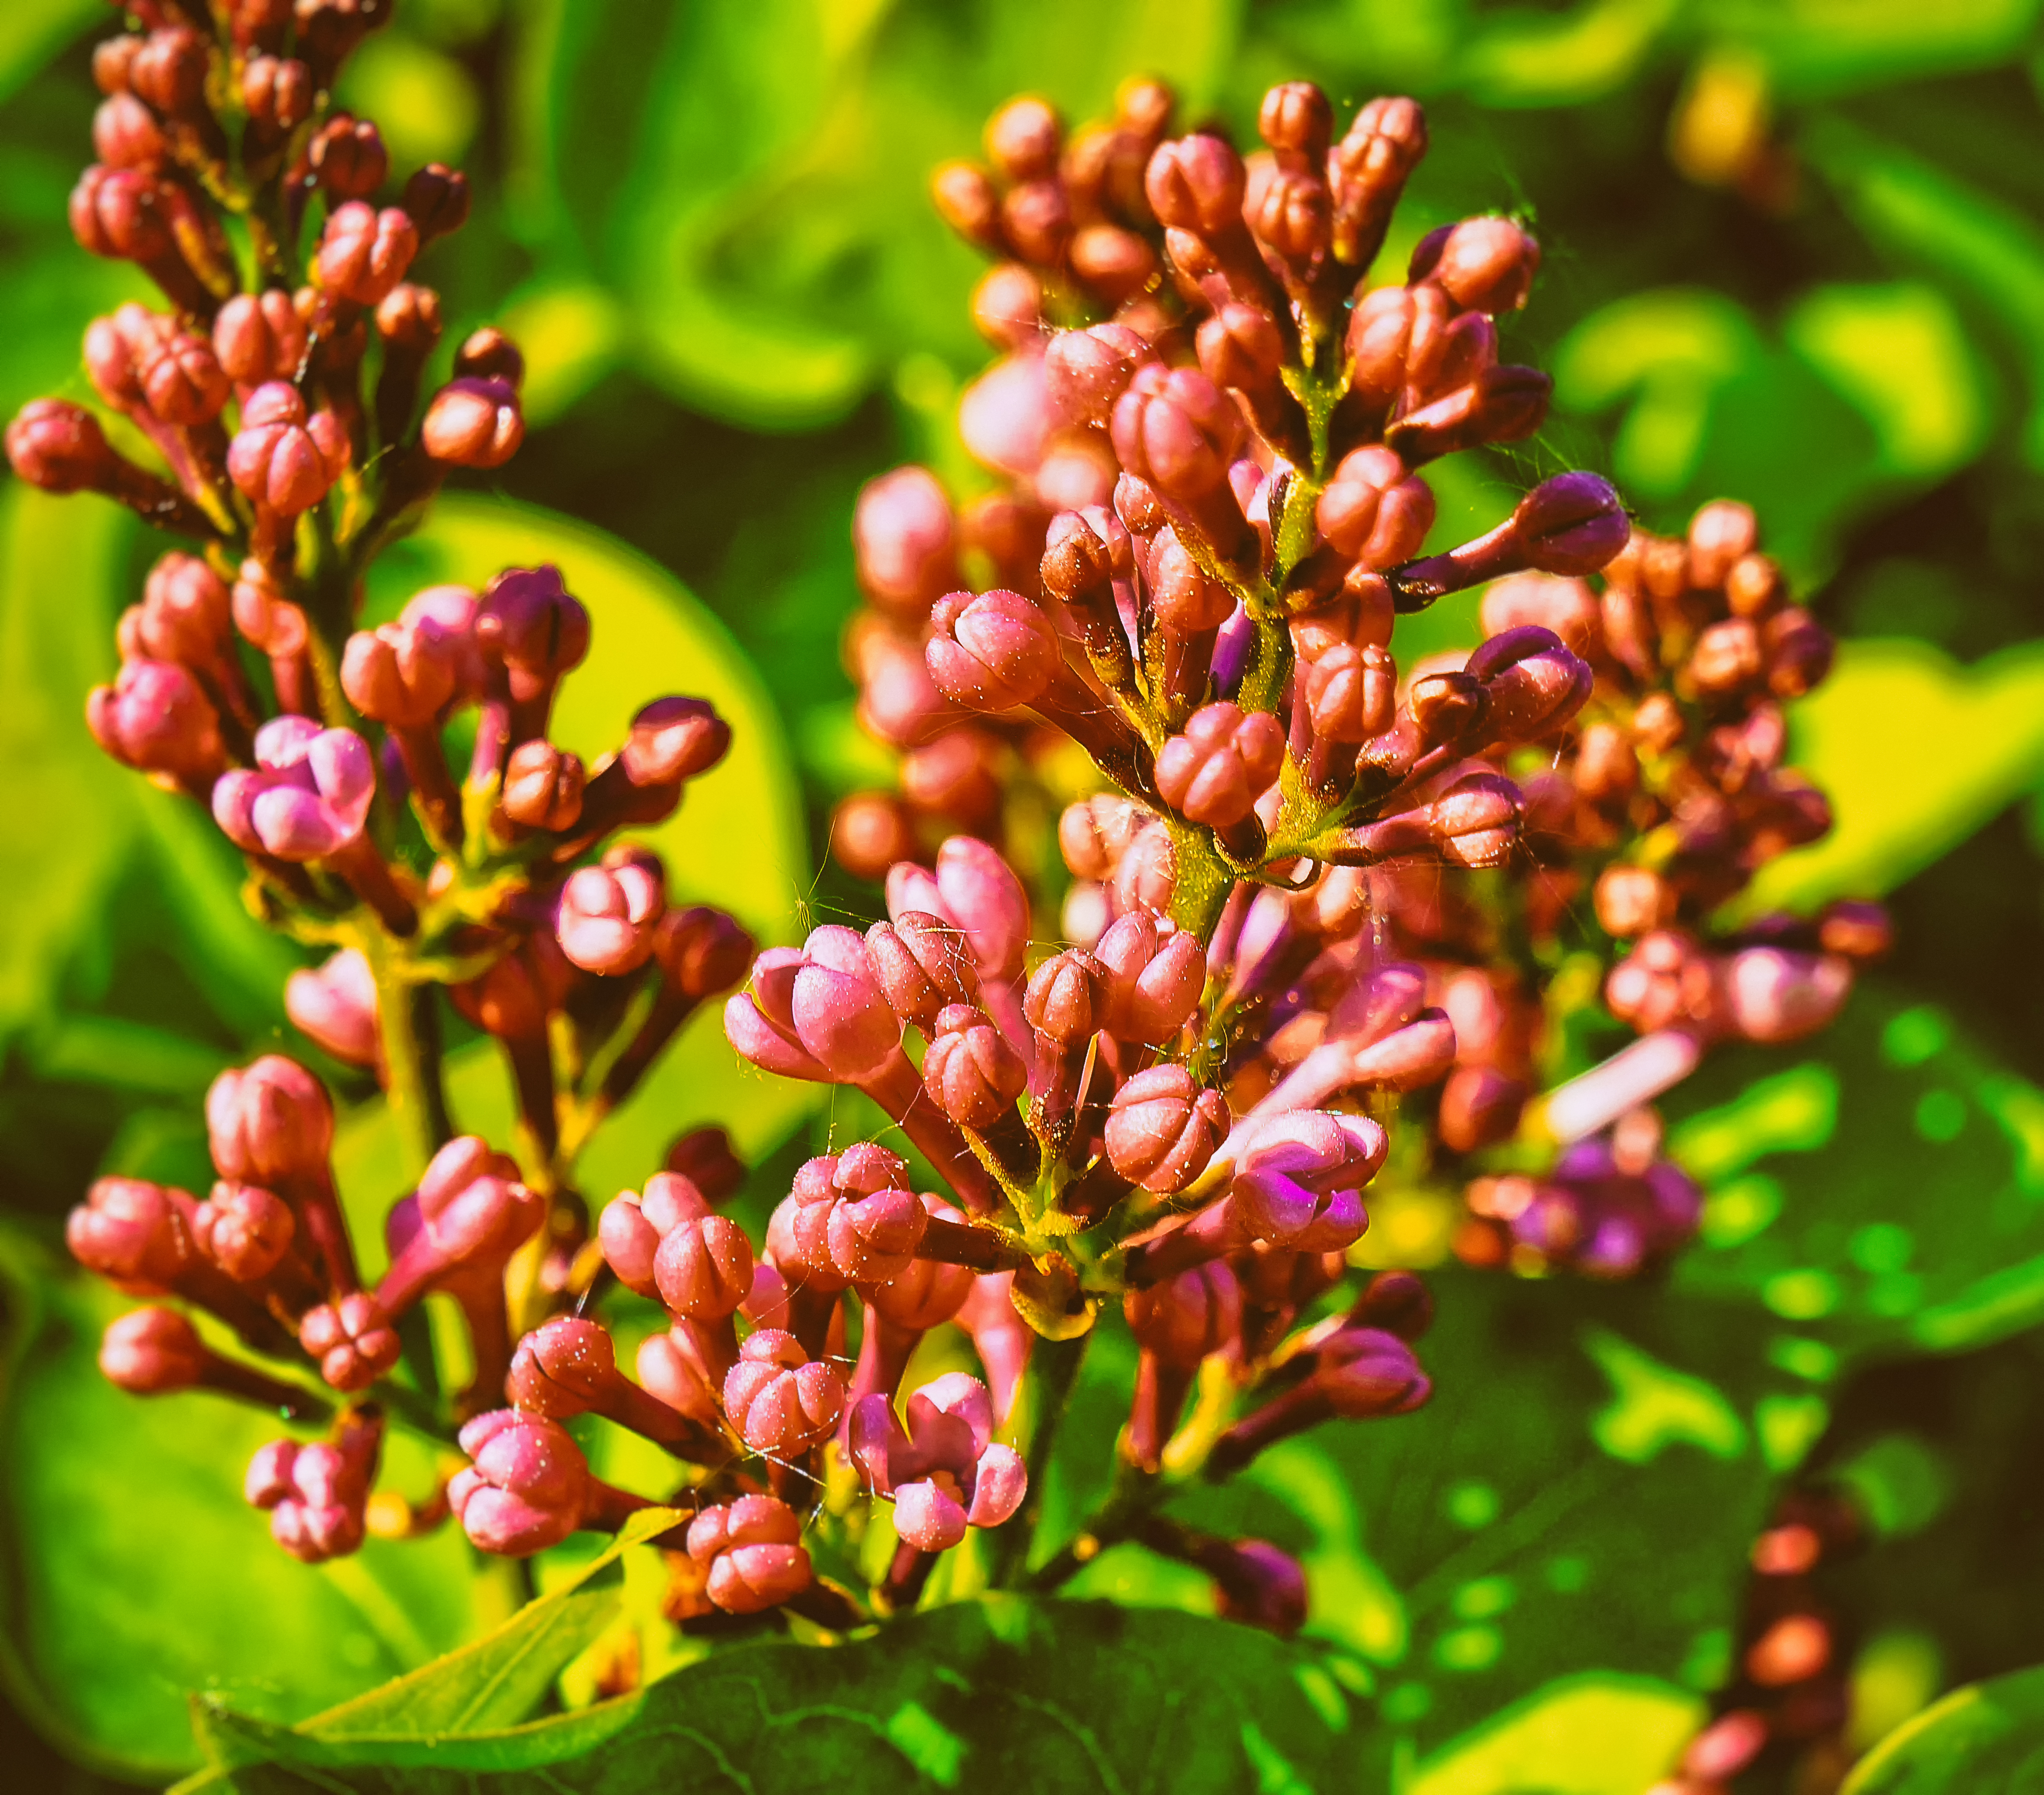
nature, blossom, plant, leaf, flower, produce, botany, garden, flora, plants, wildflower, flowers, shrub, blossoms, buds, finland, helsinki, viikki, gardenia, macro photography, flowering plant, land plant